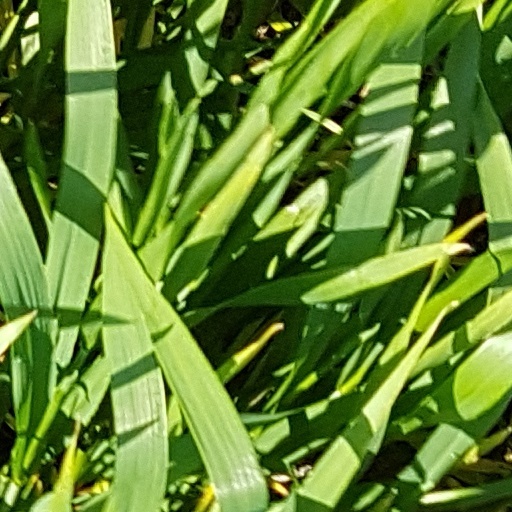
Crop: wheat